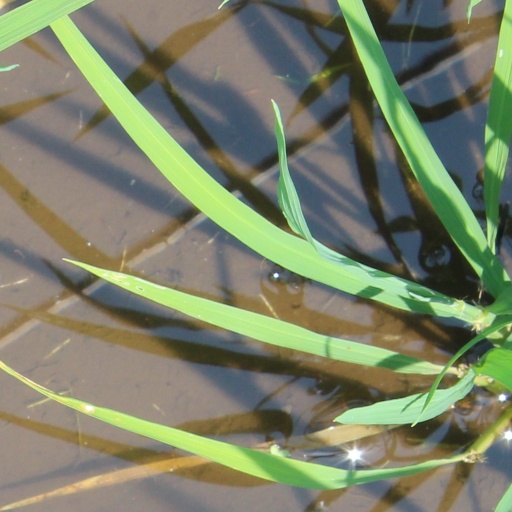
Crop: rice